Kingston Russell House

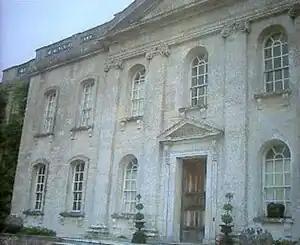
Kingston Russell House, west facade

Kingston Russell House is a large mansion house and manor near Long Bredy in Dorset, England, west of Dorchester. The present house dates from the late 17th century but in 1730 was clad in a white Georgian stone facade. The house was restored in 1913, and at the same time the gardens were laid out.